SMS Moltke (1877)

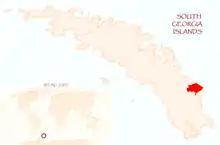
Map of Royal Bay (in red), where brought the International Polar Year expedition

In Montevideo, embarked the scientific expedition Germany contributed to the first International Polar Year, which was to spend a year on South Georgia Island making scientific observations on a range of phenomena, including disturbances in the geomagnetic field. left Montevideo with the expedition aboard on 23 July, with their equipment carried aboard the HSDG steamship ; the two ships arrived at the island on 12 August after navigating heavy seas and icebergs. It took more than a week to find a suitable landing site, and on 21 August, the scientists went ashore at what is now known as Moltke Harbor on the north side of Royal Bay, which was named for the ship. They finished unloading their equipment and setting up their housing on 24 August with the help of the crew, and on 3 September, departed for other tasks. The corvette arrived the following year to retrieve the expedition.